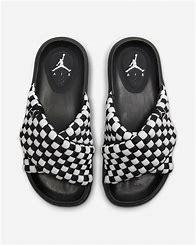
Brand: Jordan
Model: Sophia